William Birdwood

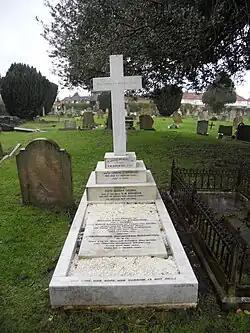
Grave of William Birdwood and family in Twickenham Cemetery

In 1893 Birdwood married Janetta Bromhead, daughter of Sir Benjamin Bromhead; they had a son and two daughters. His wife died in 1947. Their son, Christopher Birdwood (1899–1962), succeeded him as 2nd Baron Birdwood. The elder daughter was Constance 'Nancy' Birdwood, and the younger daughter was Judith Birdwood. Other members of the Birdwood family include Labour minister and peer Christopher Birdwood Thomson (1875–1930), Anglo-Indian naturalist Sir George Birdwood (1832–1917), and Jane Birdwood (1913–2000), the second wife of William Birdwood's son.